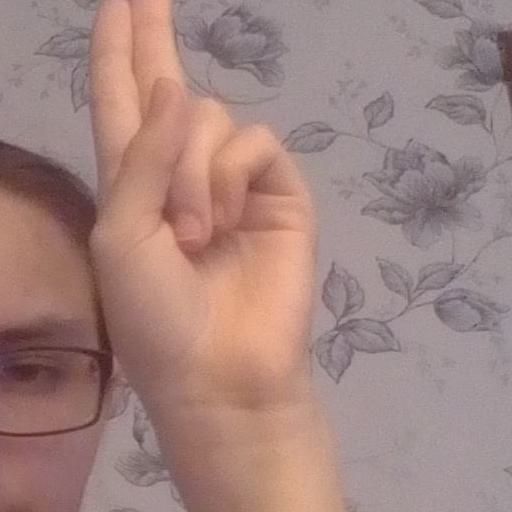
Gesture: two_up